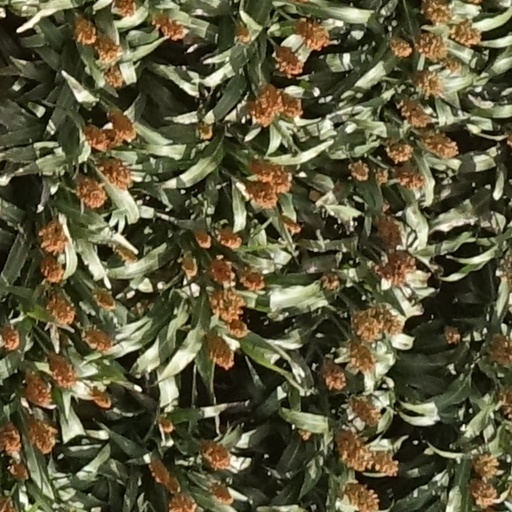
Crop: sorghum